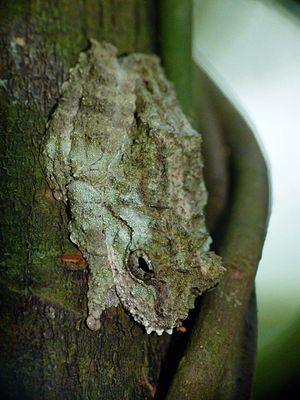
Raorchestes nerostagona est une espèce d'amphibiens de la famille des Rhacophoridae.